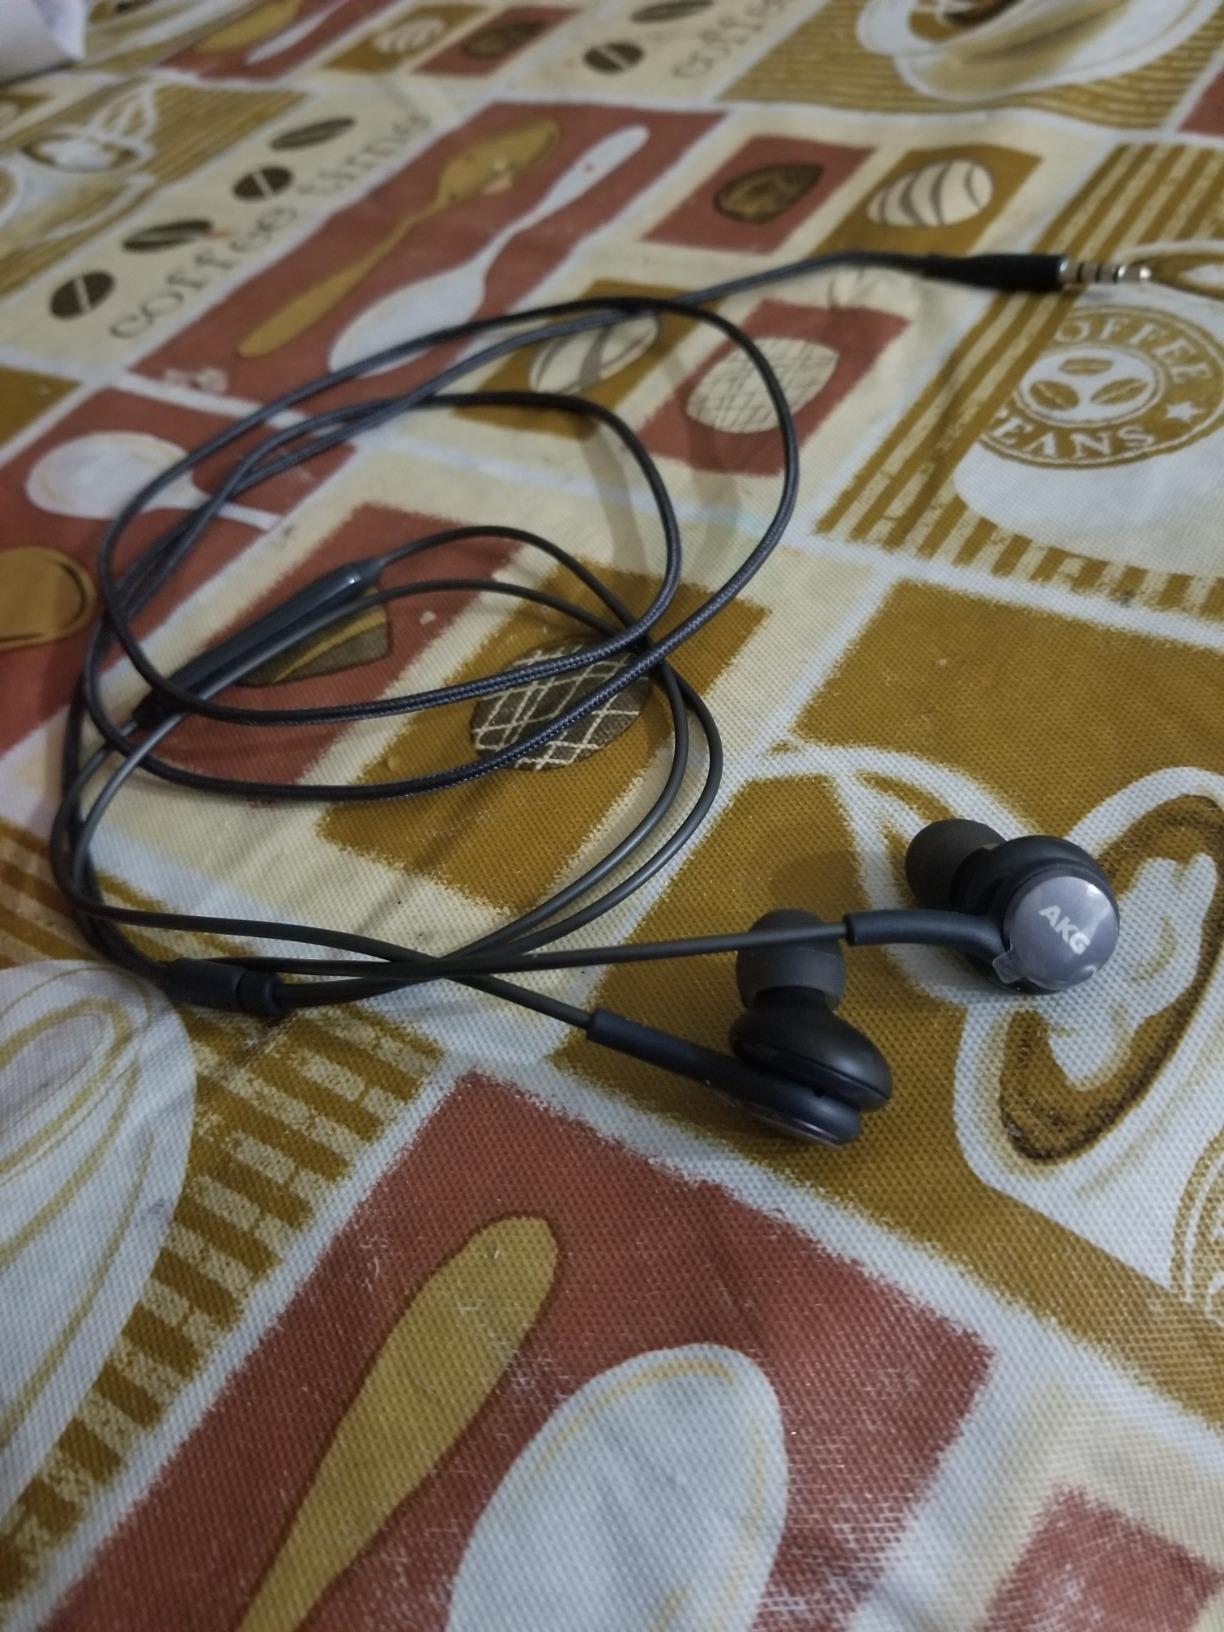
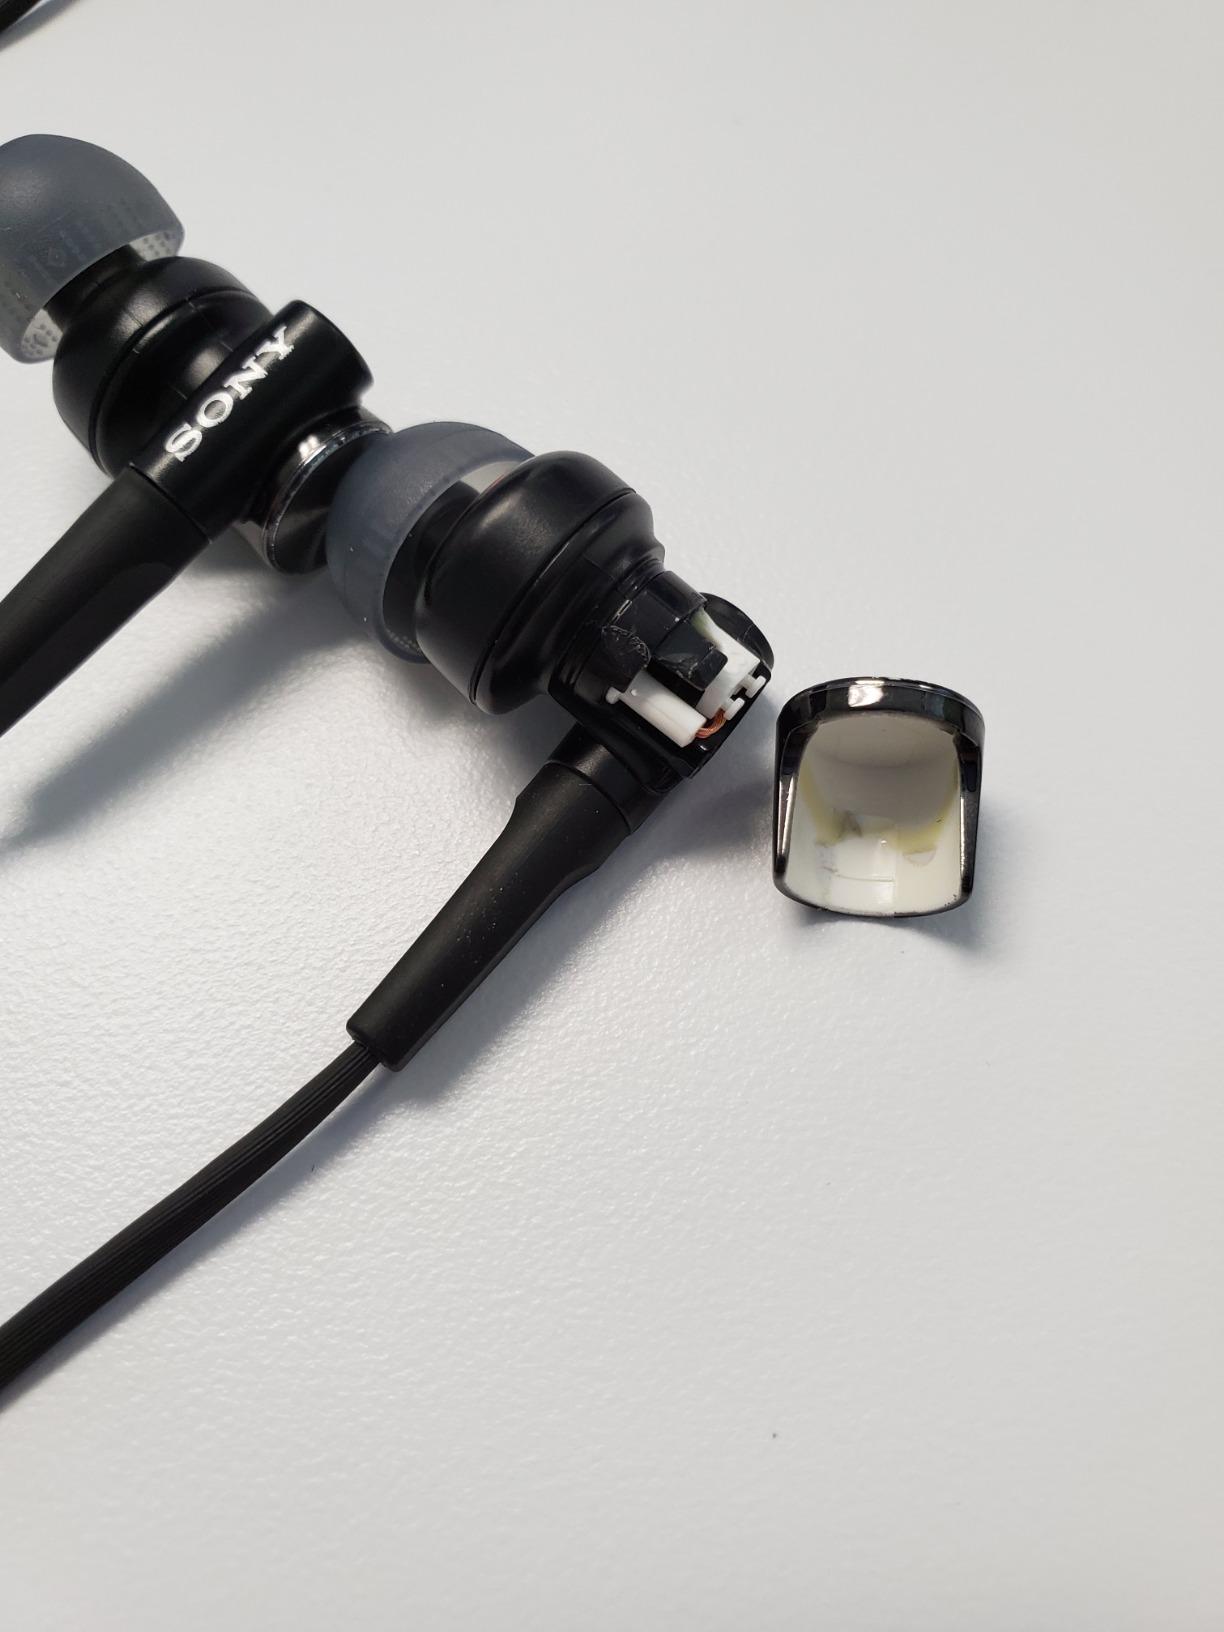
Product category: headphones
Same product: no